Past and Present (book)

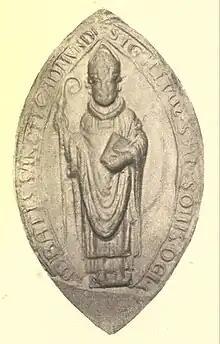
Seal of Abbot Samson

Carlyle presents the history of Samson of Tottington, a 12th-century monk who became Abbot of Bury St. Edmunds, as chronicled by Jocelin of Brakelond. Carlyle describes Samson as a lowly monk with no formal training or leadership experience who, on his election to the abbacy, worked earnestly and diligently to overcome the economic and spiritual maladies that had befallen the abbey under the rule of Hugo, the former abbot. Carlyle concludes from this history that despite the monks' primitive knowledge and superstitions (he refers to them repeatedly as "blockheads"), they were able to recognize and promote genuine leadership, in contrast to contemporary Englishmen: